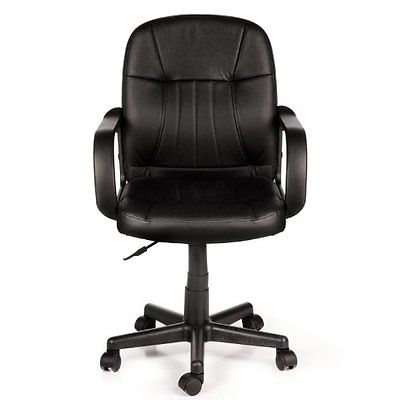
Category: chair